Hilary and Jackie

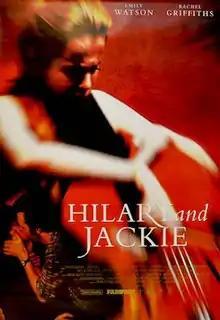
UK theatrical poster

Hilary and Jackie is a 1998 British biographical film directed by Anand Tucker, starring Emily Watson and Rachel Griffiths as the British classical musician sisters Jacqueline du Pré (cello) and Hilary du Pré (flute). The film covers Jacqueline's meteoric rise to fame, her alleged affair with Hilary's husband Christopher Finzi, and her struggle with multiple sclerosis starting in her late 20s ultimately leading to her death at the age of 42.